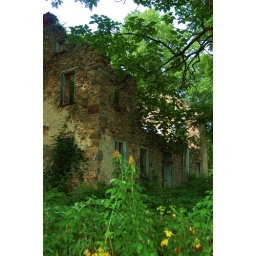
tree in a house